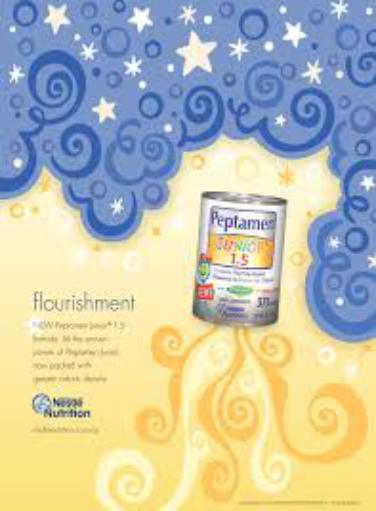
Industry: Food